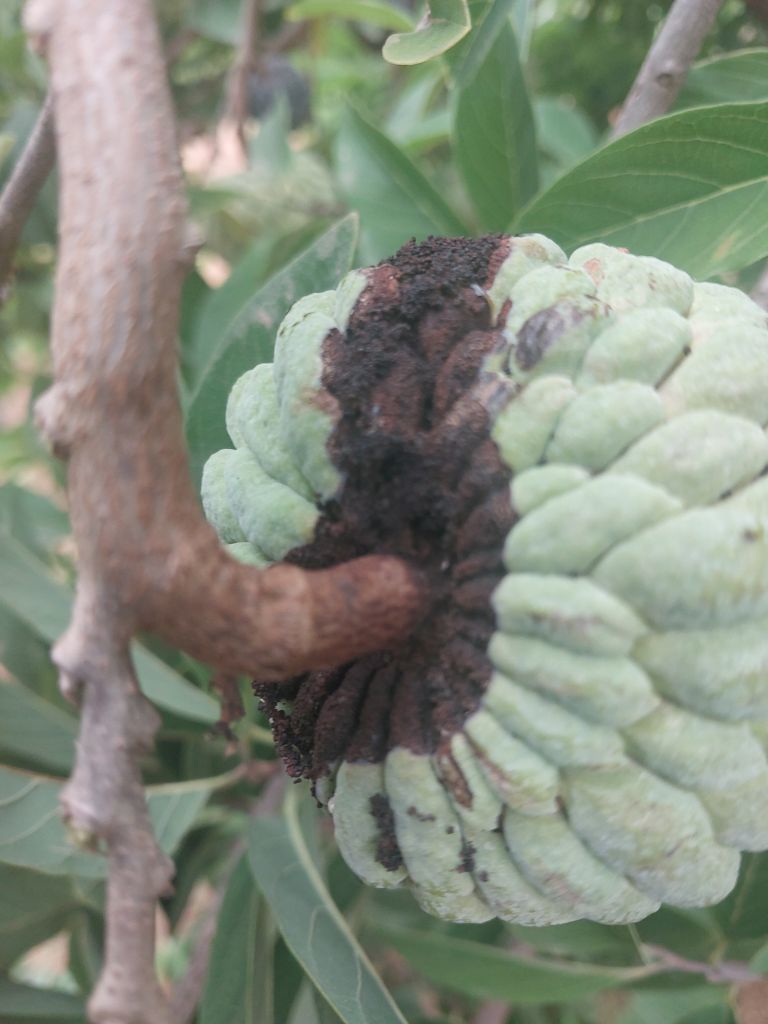
Disease label: Diplodia Rot